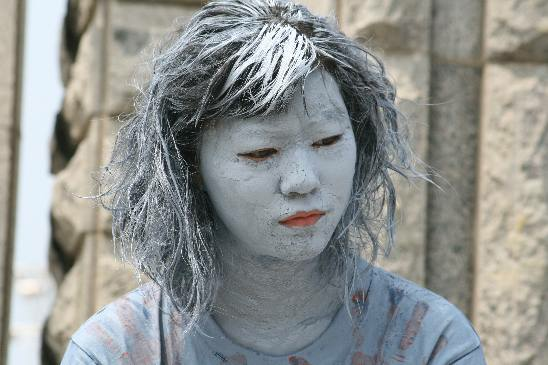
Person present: Yes